Thomas J. O'Brien (Illinois politician)

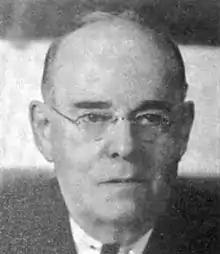

Thomas Joseph O'Brien (April 30, 1878 – April 14, 1964) of Chicago was a U.S. Representative from Illinois, 1933–39, 1943–64, and as Cook County Sheriff from 1938 through 1942. He was of the Democratic Party. He became the "Dean" of Chicago delegates and played a role in the early career of Dan Rostenkowski.